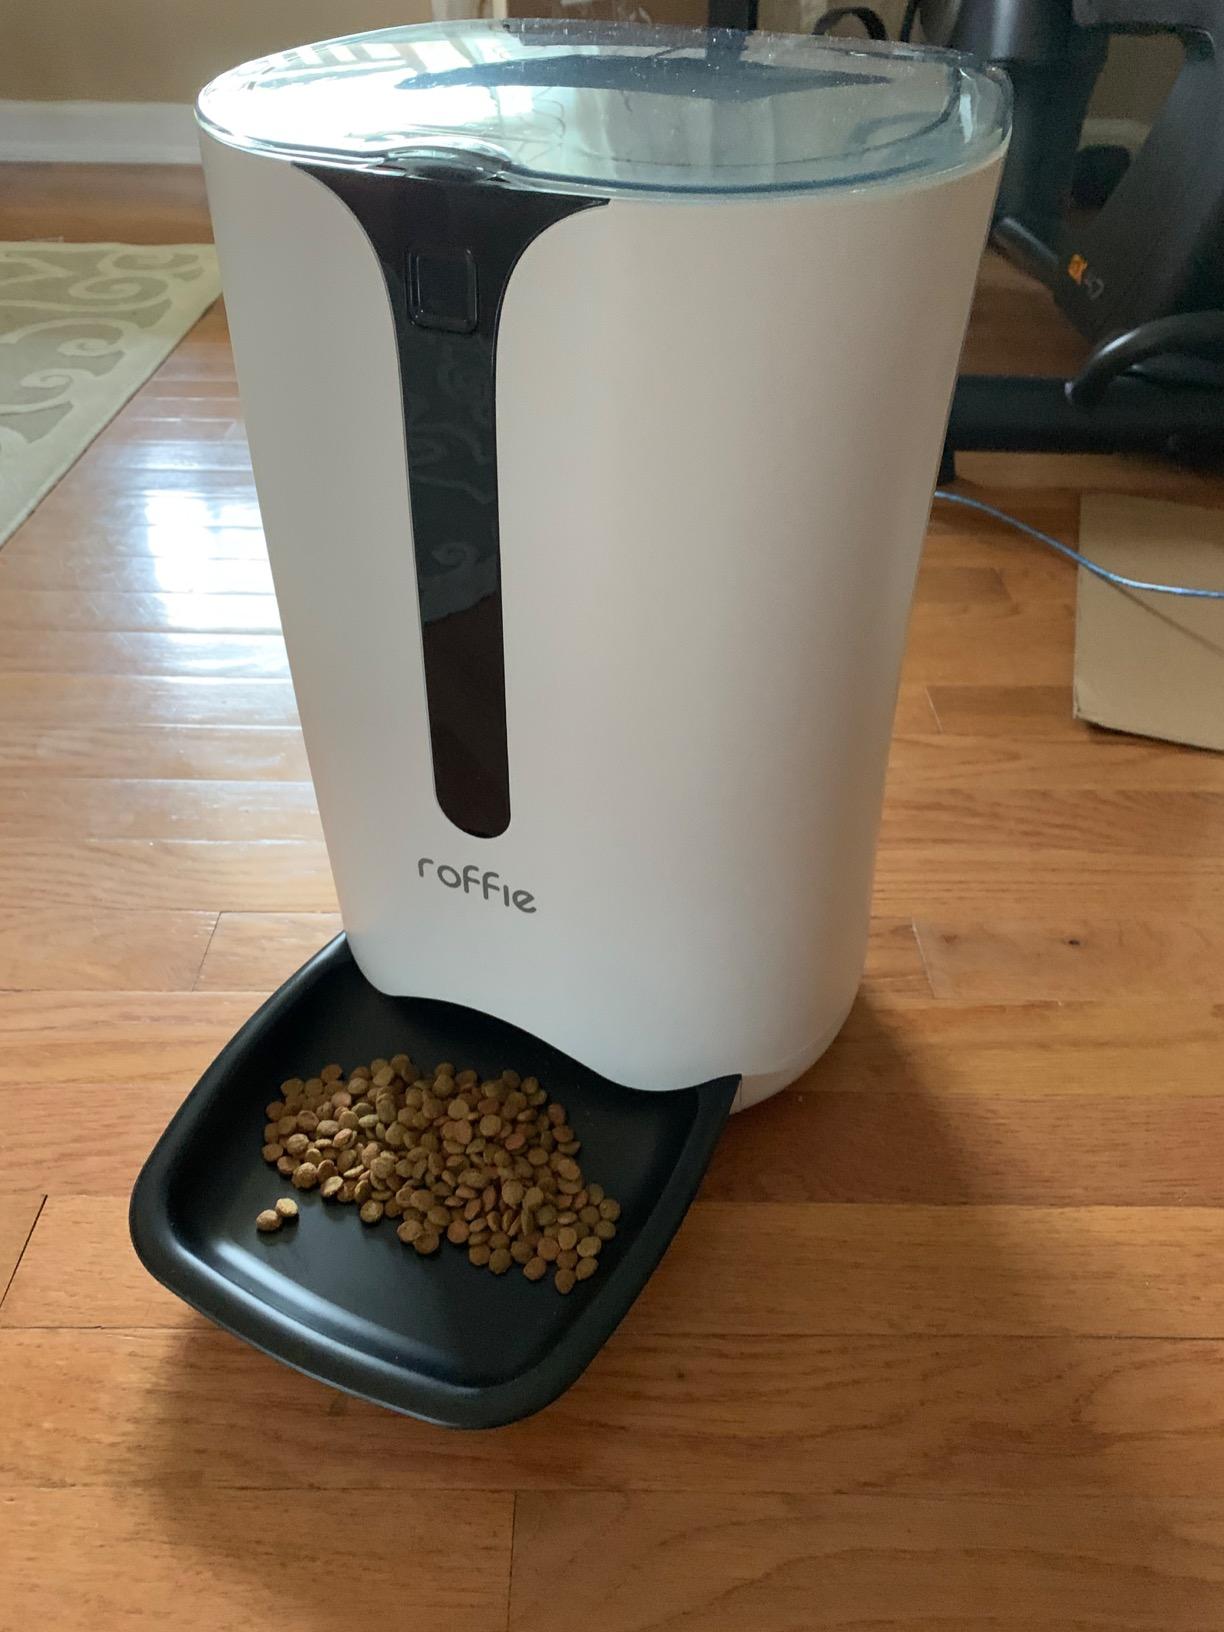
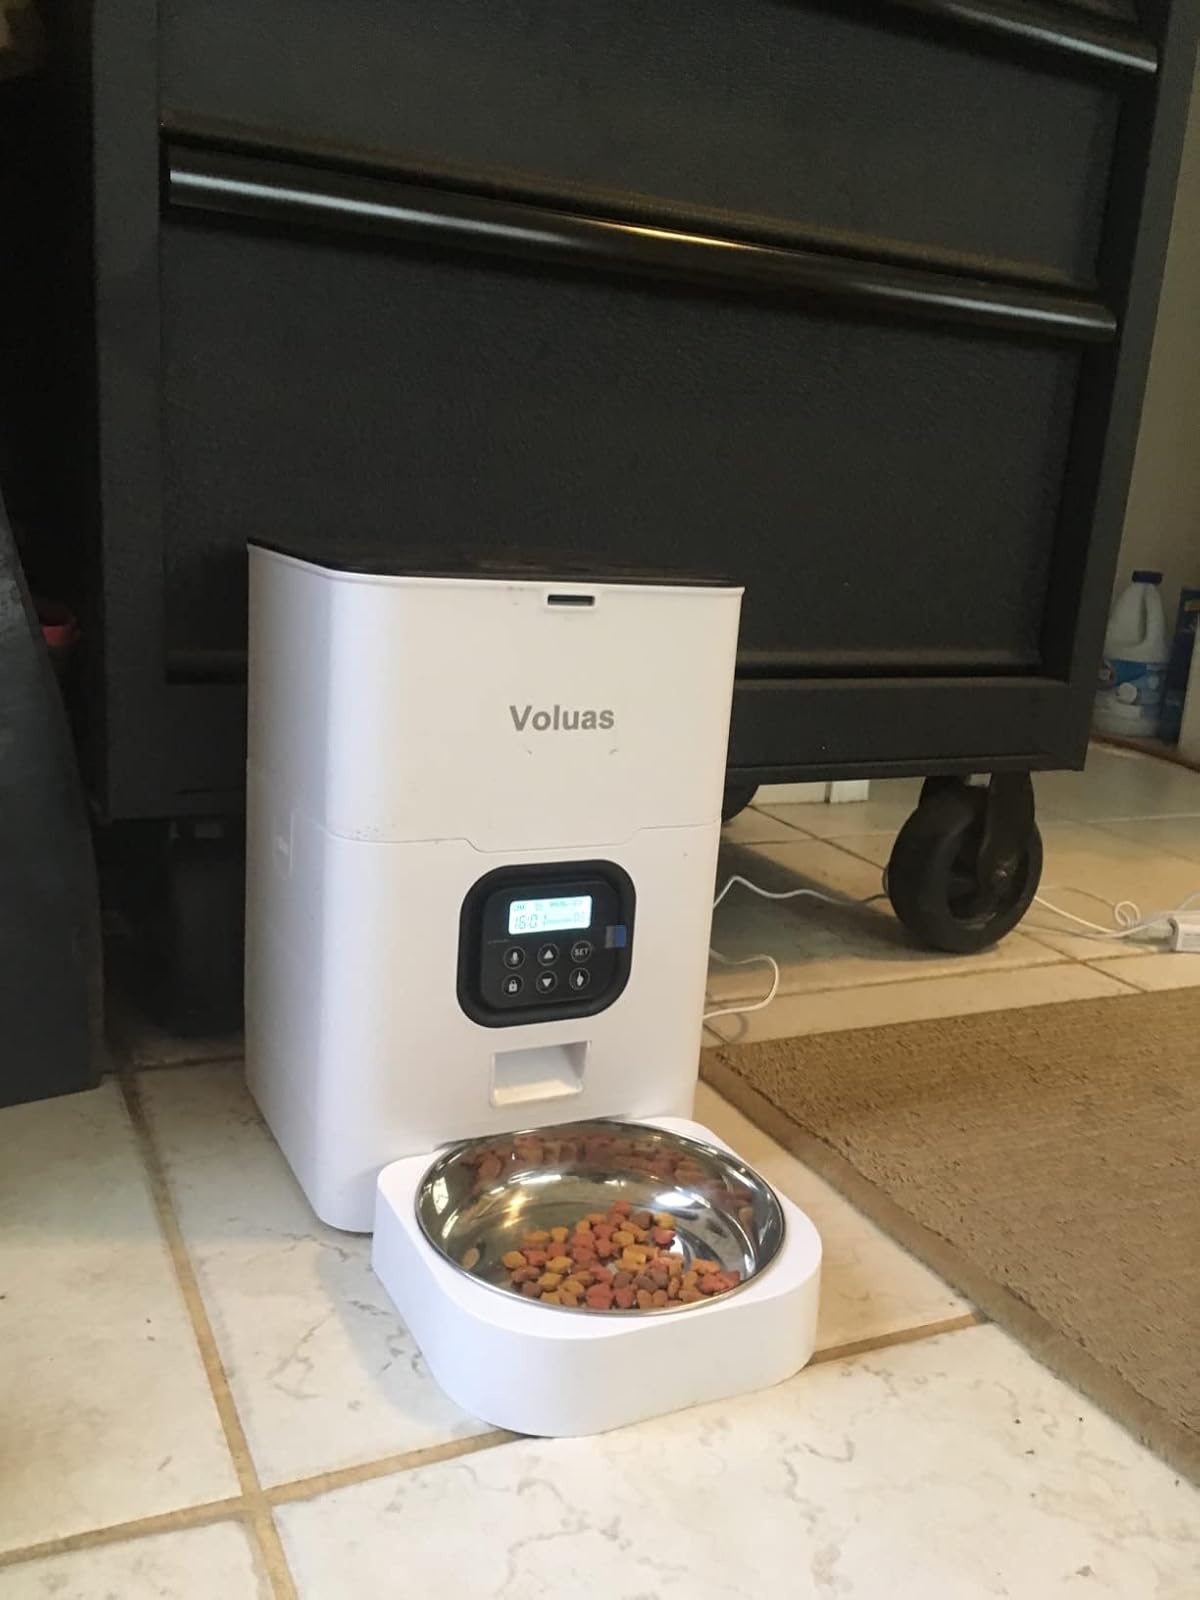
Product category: items_feeder
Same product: no